Douglas XB-42 Mixmaster

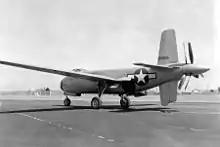
View of the contraprop and cruciform tail.

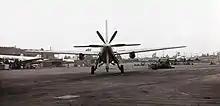
Rear view of the XB-42A in May 1947

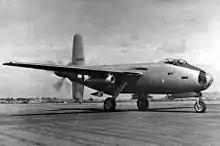
XB-42A with podded 19XB-2 jets.

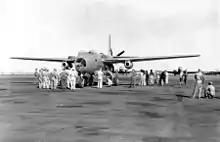
XB-42A

The first XB-42 (43-50224) was delivered to the USAAF and flew at Palm Springs, California on 6 May 1944. Performance was excellent, being basically as described in the original proposal: as fast as the de Havilland Mosquito B.XVI but with defensive armament and twice the bombload over short distances. The twin bubble canopies proved a bad idea as communications were adversely affected and a single bubble canopy was substituted after the first flight of the second prototype.